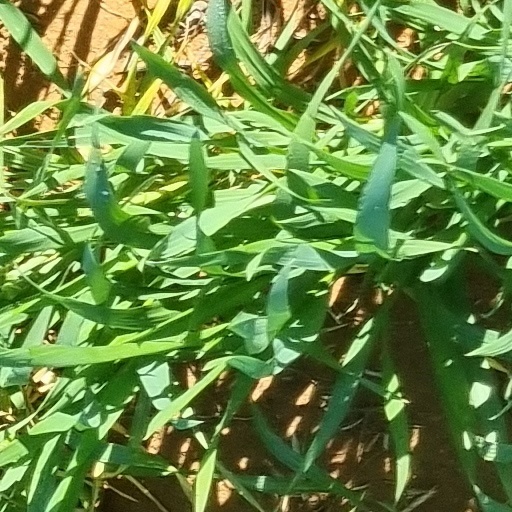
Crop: wheat